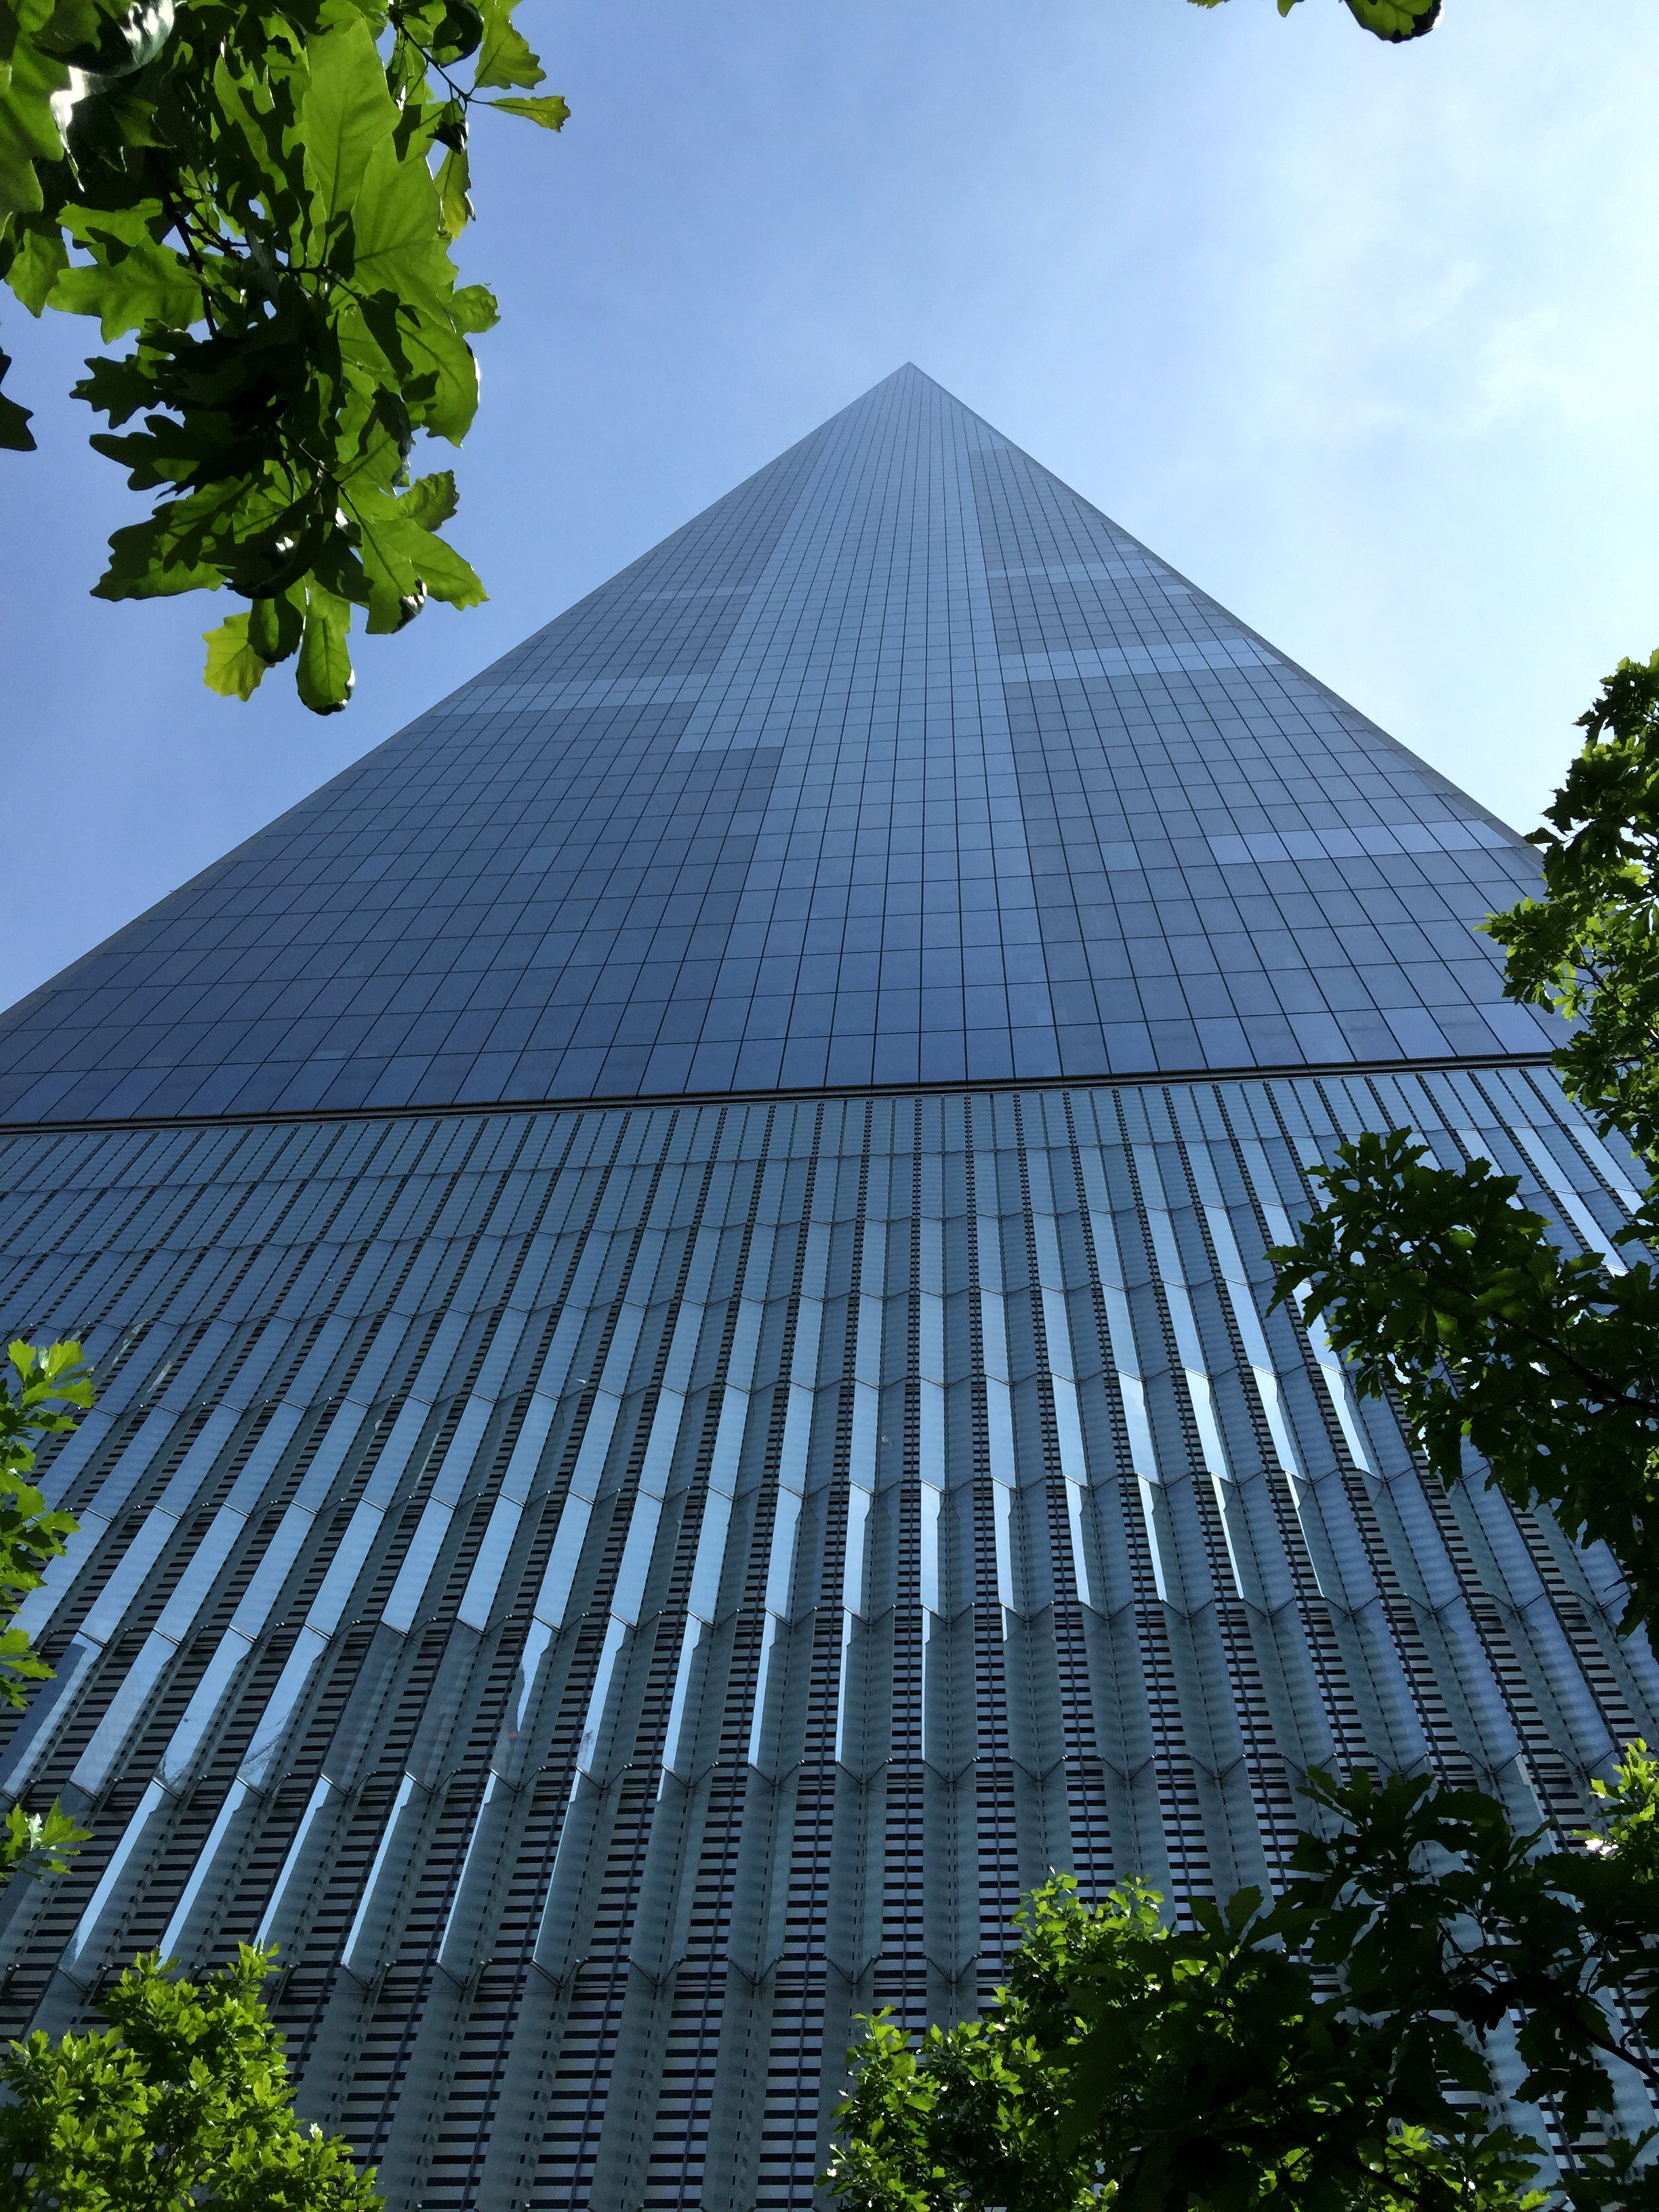
architecture, roof, skyscraper, monument, landmark, facade, tower block, symmetry, daylighting, outdoor structure